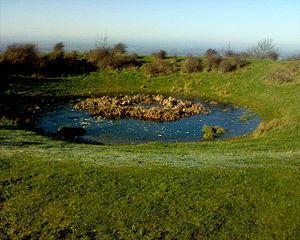
Un étang à la rosée est un étang intentionnellement creusé au sommet d'une colline pour les besoins du bétail. Au XXIᵉ siècle, il y en a encore dans la région des South Downs, en Angleterre.